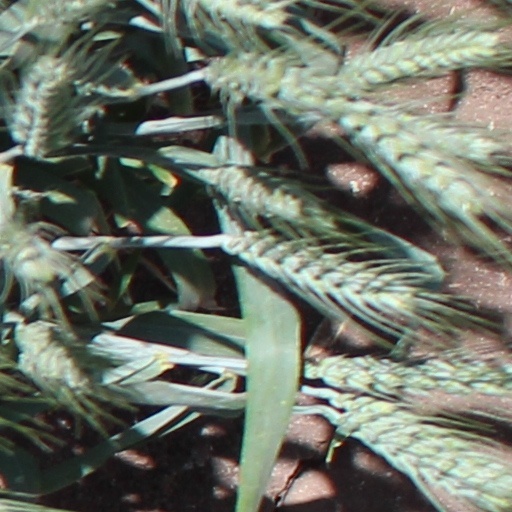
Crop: wheat